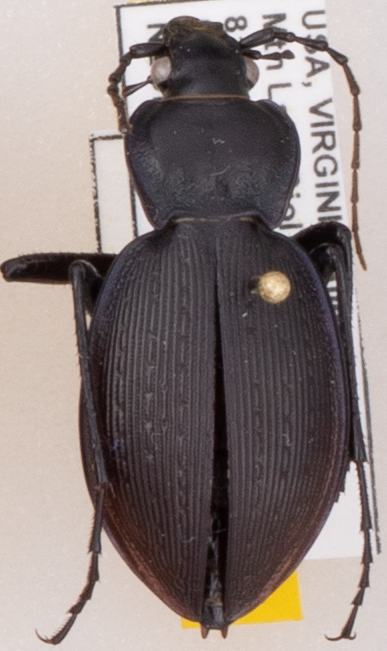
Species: Carabus goryi
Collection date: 2022-06-14
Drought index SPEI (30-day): -0.03
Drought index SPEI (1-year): -1.01
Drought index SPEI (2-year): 0.1